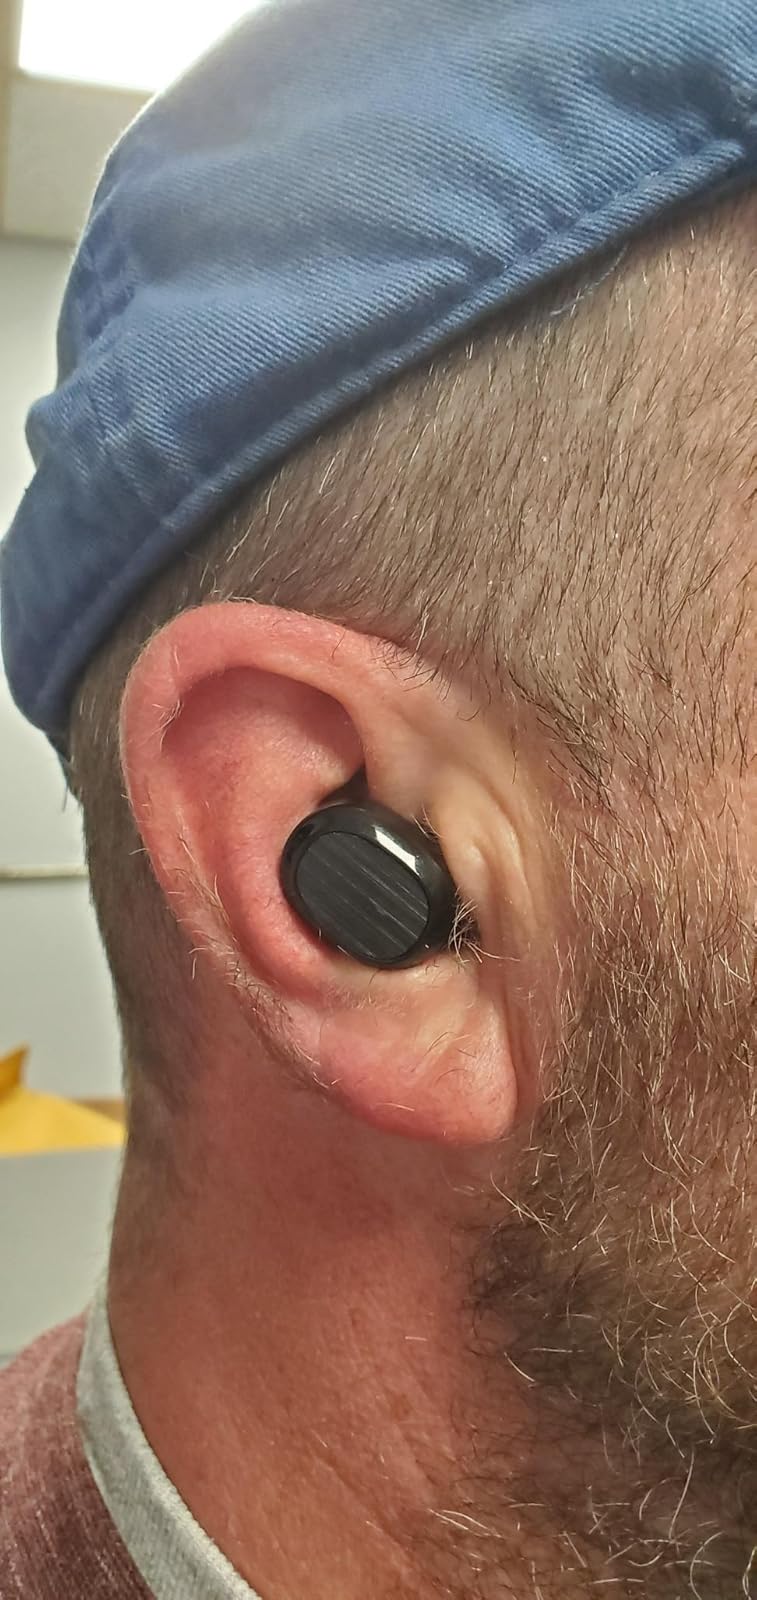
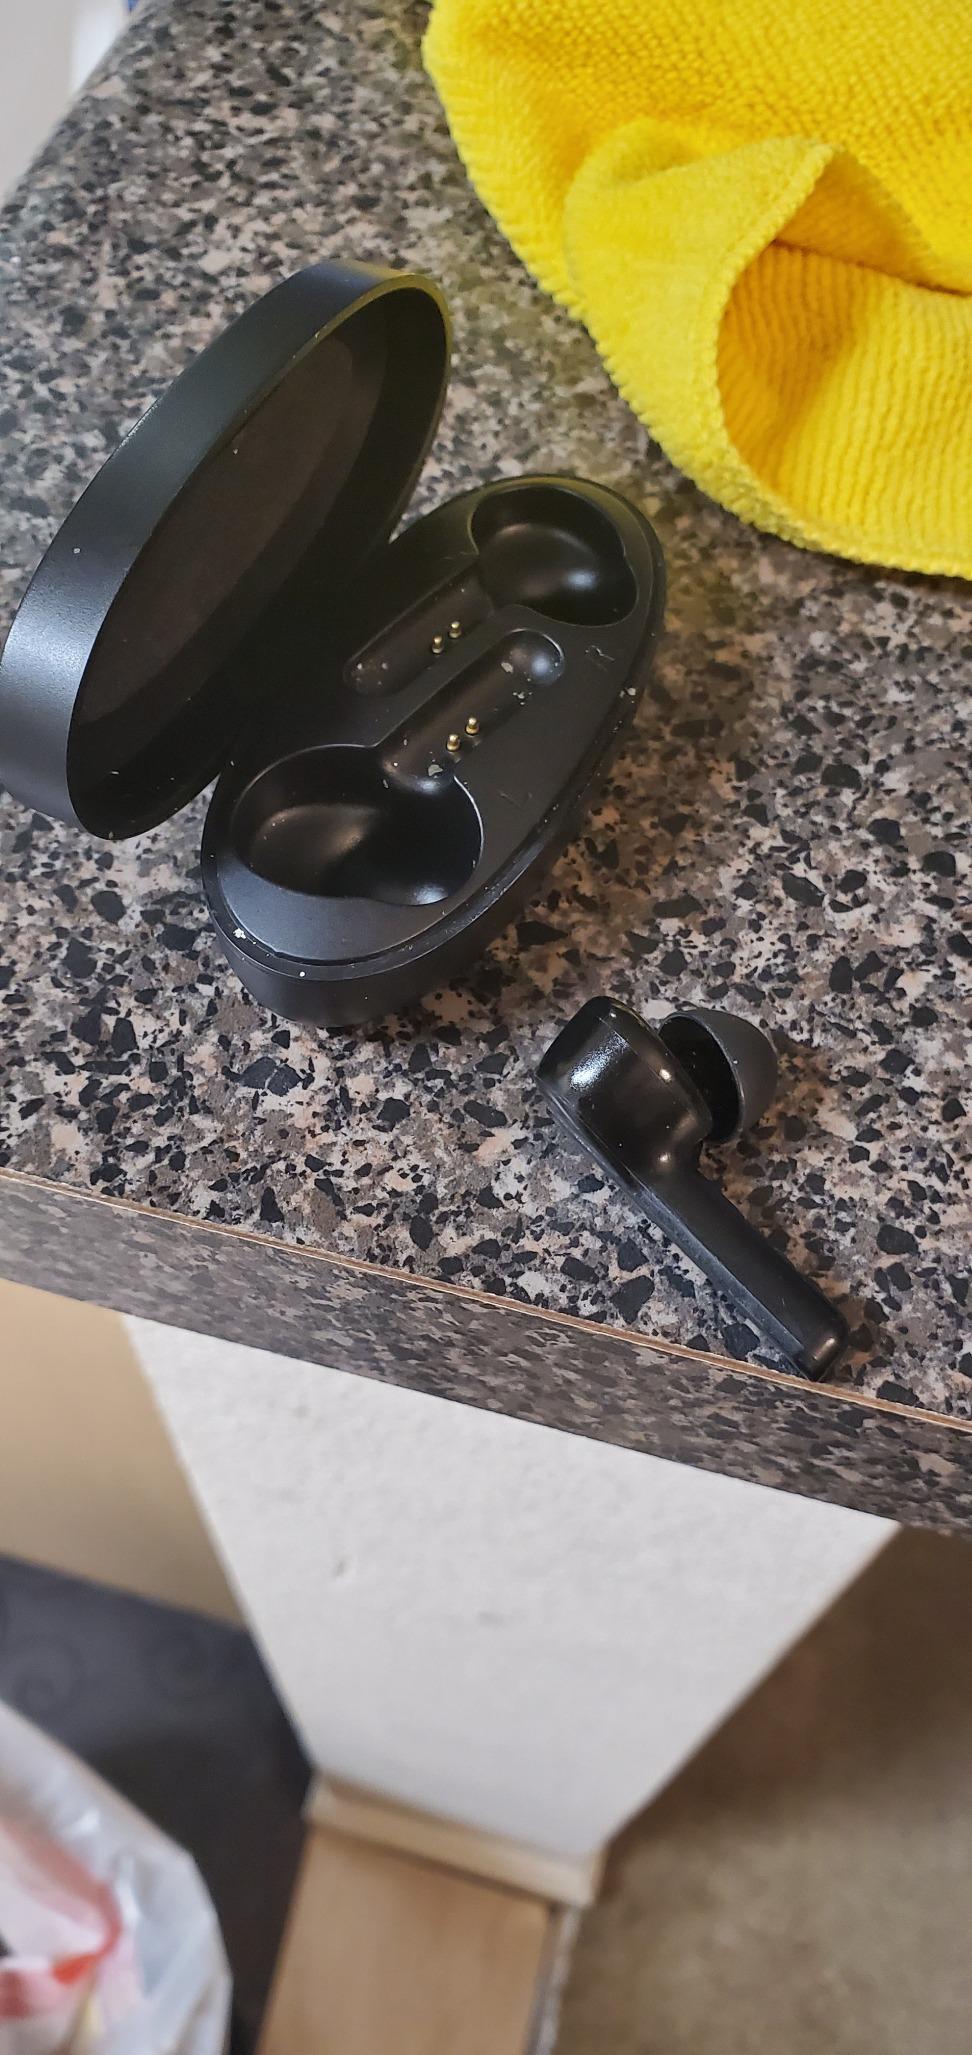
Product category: earbuds
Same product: no